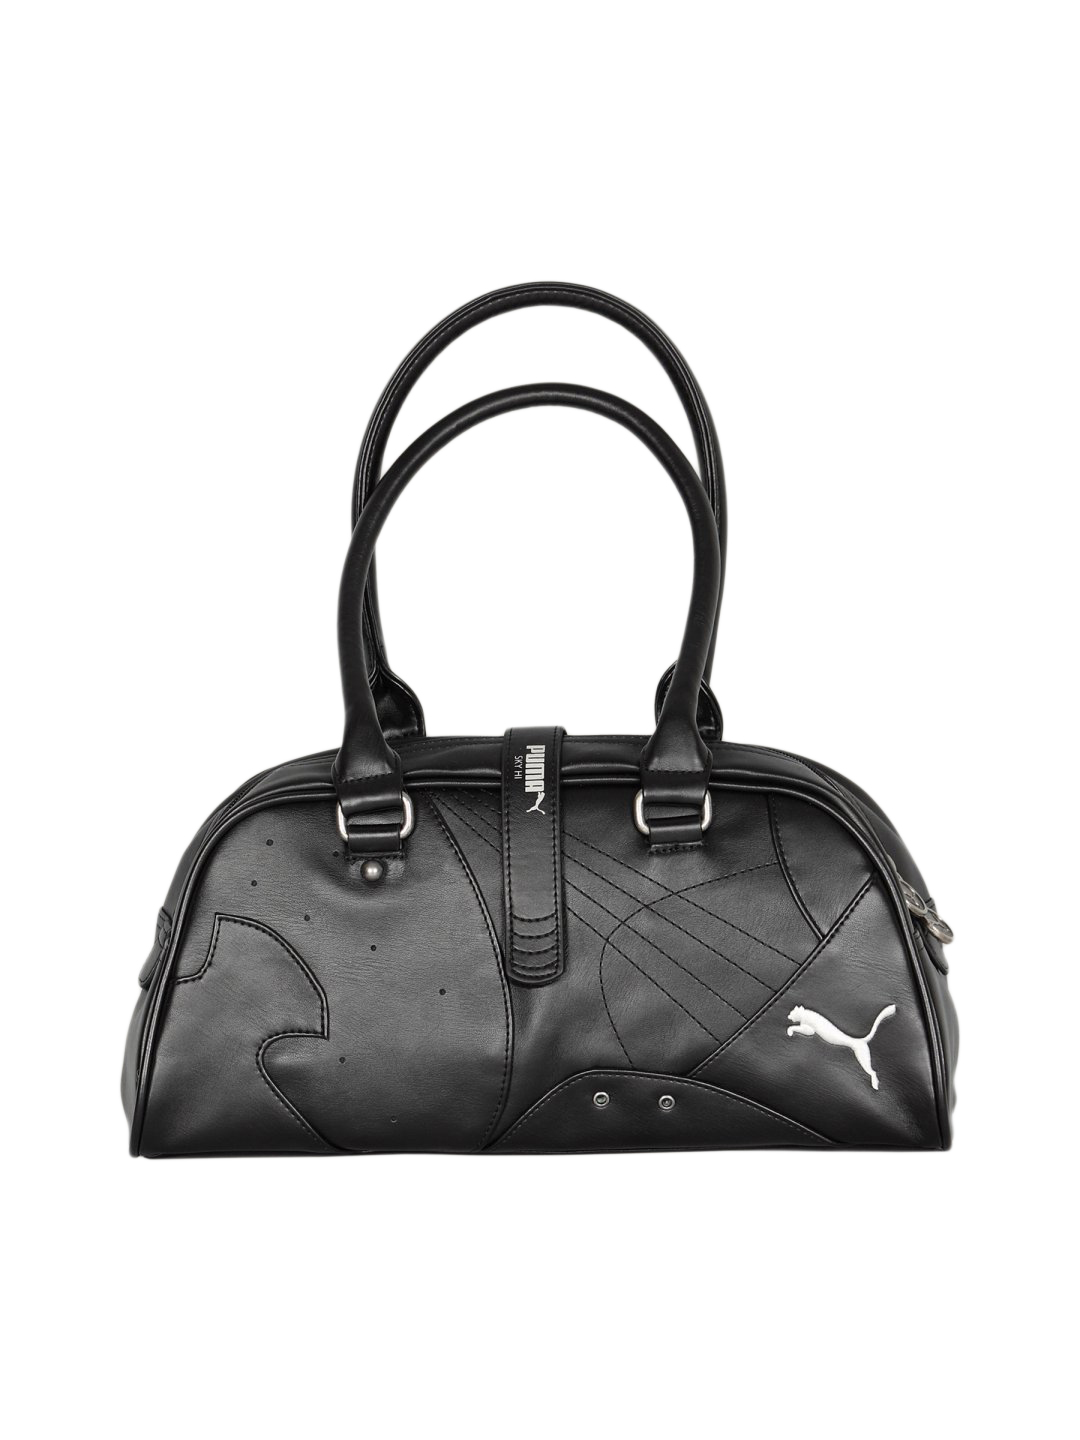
Puma Women Heritage Black Handbag
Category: Accessories / Bags / Handbags
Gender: Women
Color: Black
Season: Summer 2011
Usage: Casual